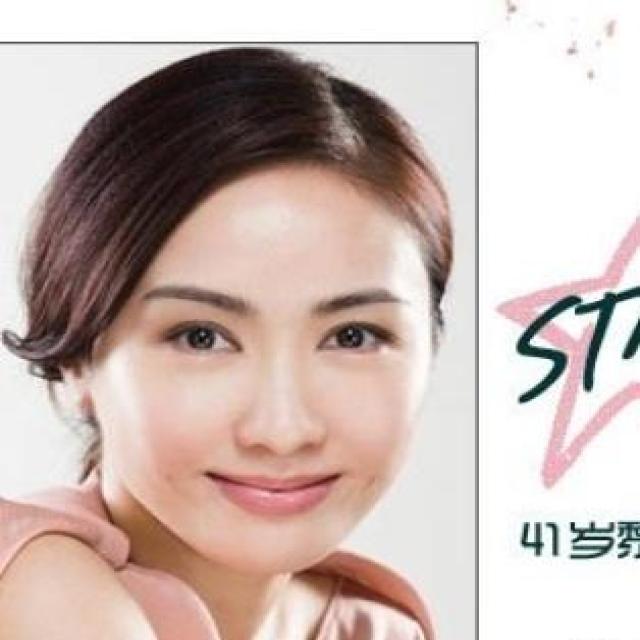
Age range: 21-44